Alan Peter Cayetano

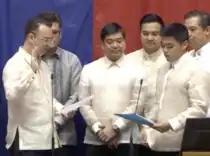
Cayetano taking his oath of office as Speaker on July 21, 2019

On the first day of the 18th Congress of the Philippines, Cayetano was elected House Speaker after gaining 266 votes against Manila's 6th District Representative Benny Abante, who garnered 28 votes. Cayetano became the 22nd Speaker of the House of Representatives of the Republic of the Philippines on July 22, 2019. He was nominated by Representatives Lord Allan Velasco, Martin Romualdez and presidential son Rep. Paolo Duterte. These three representatives also announced their intention to run for speaker, but President Rodrigo Duterte gave his endorsement to Cayetano.